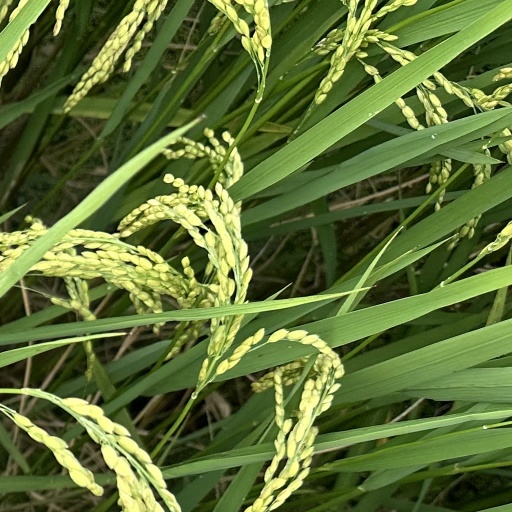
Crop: rice